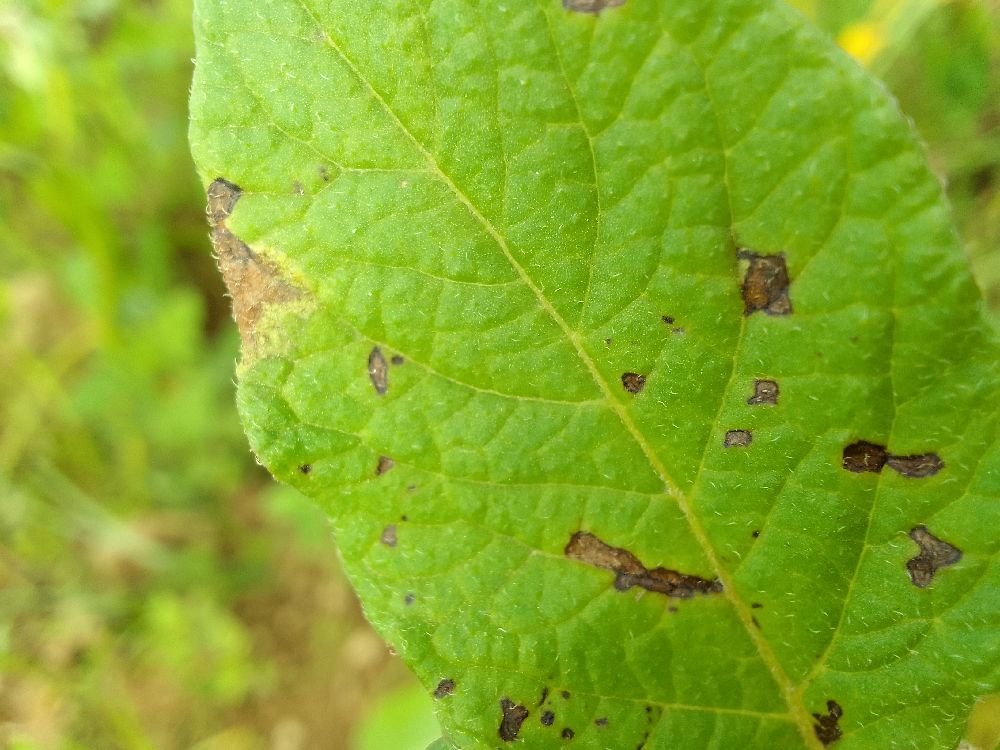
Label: Early blight